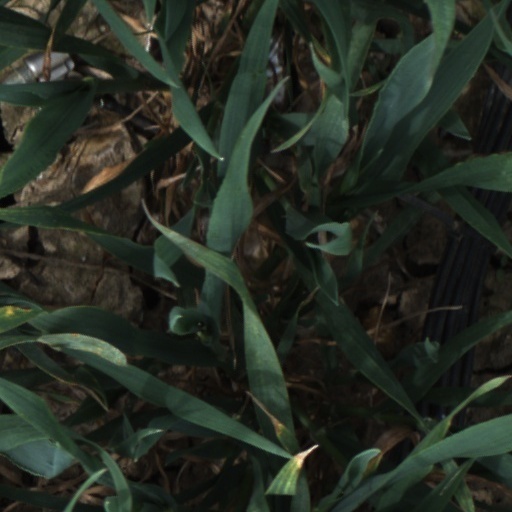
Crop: wheat